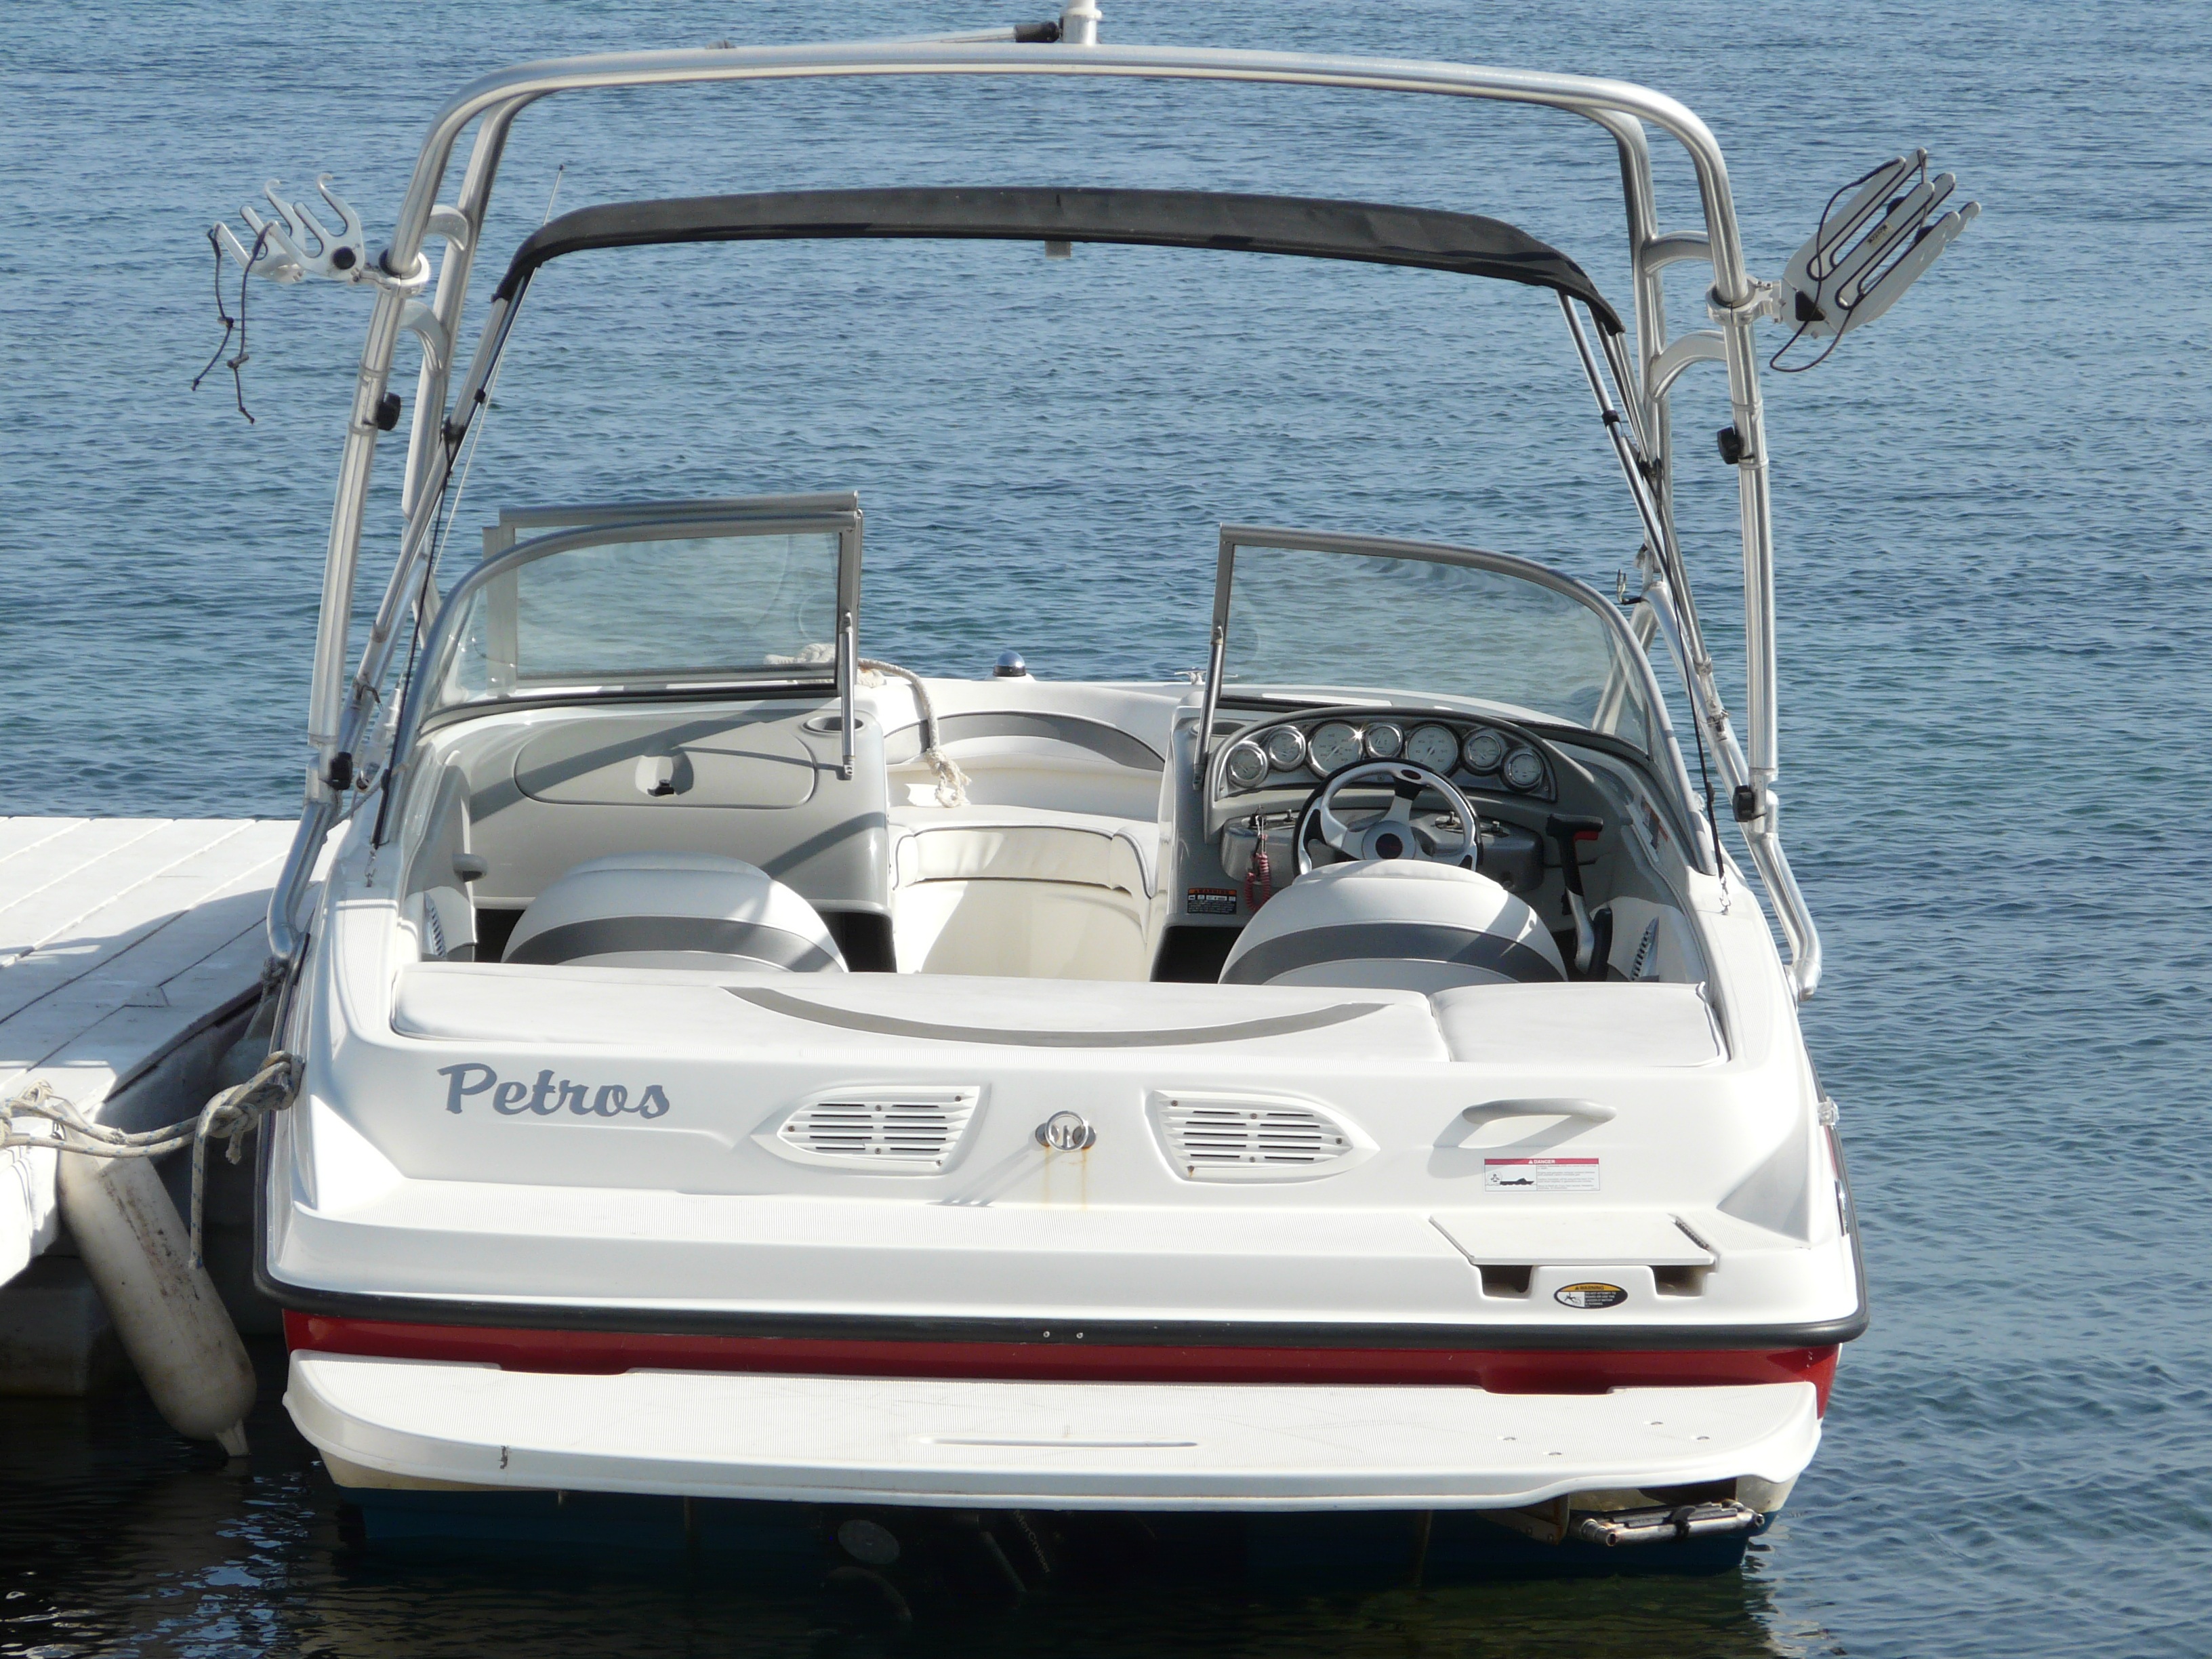
boat, travel, recreation, transportation, vehicle, holiday, speed, leisure, motorboat, cruise, watercraft, ecosystem, skiff, inflatable boat, automotive exterior, rigid hulled inflatable boat